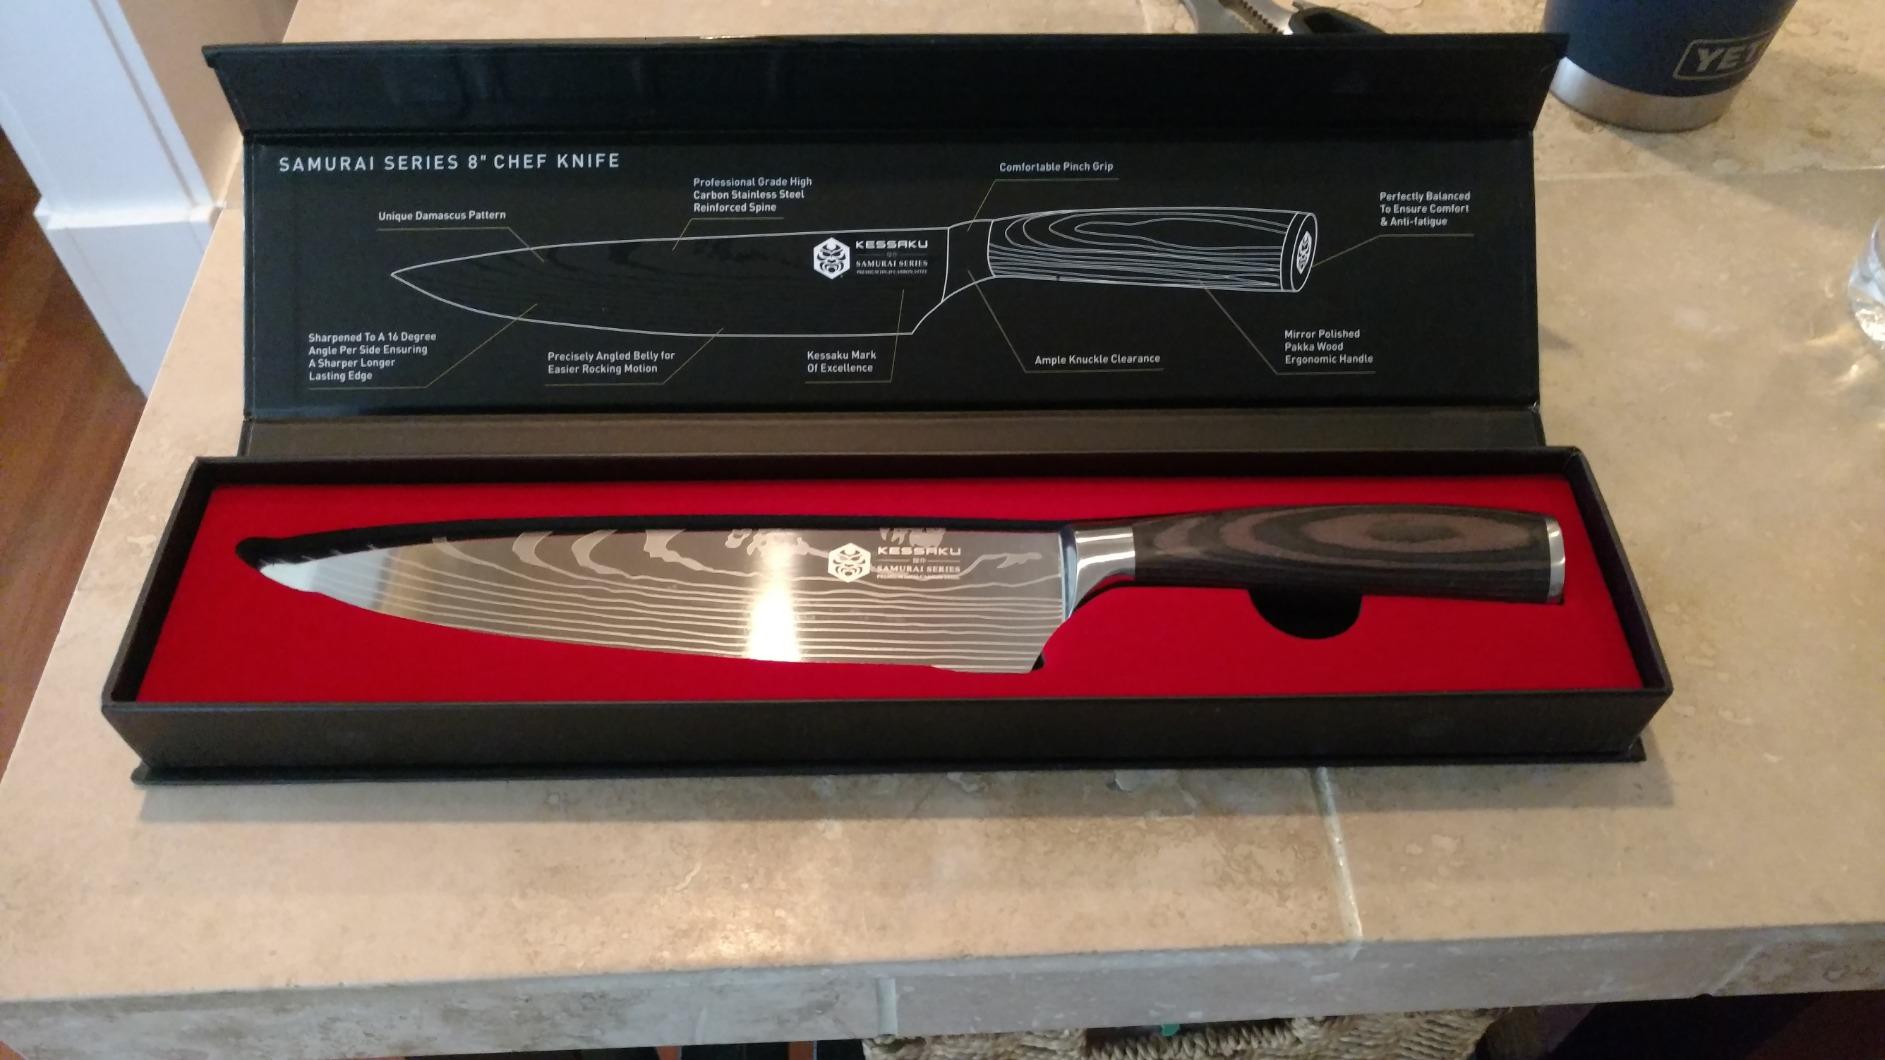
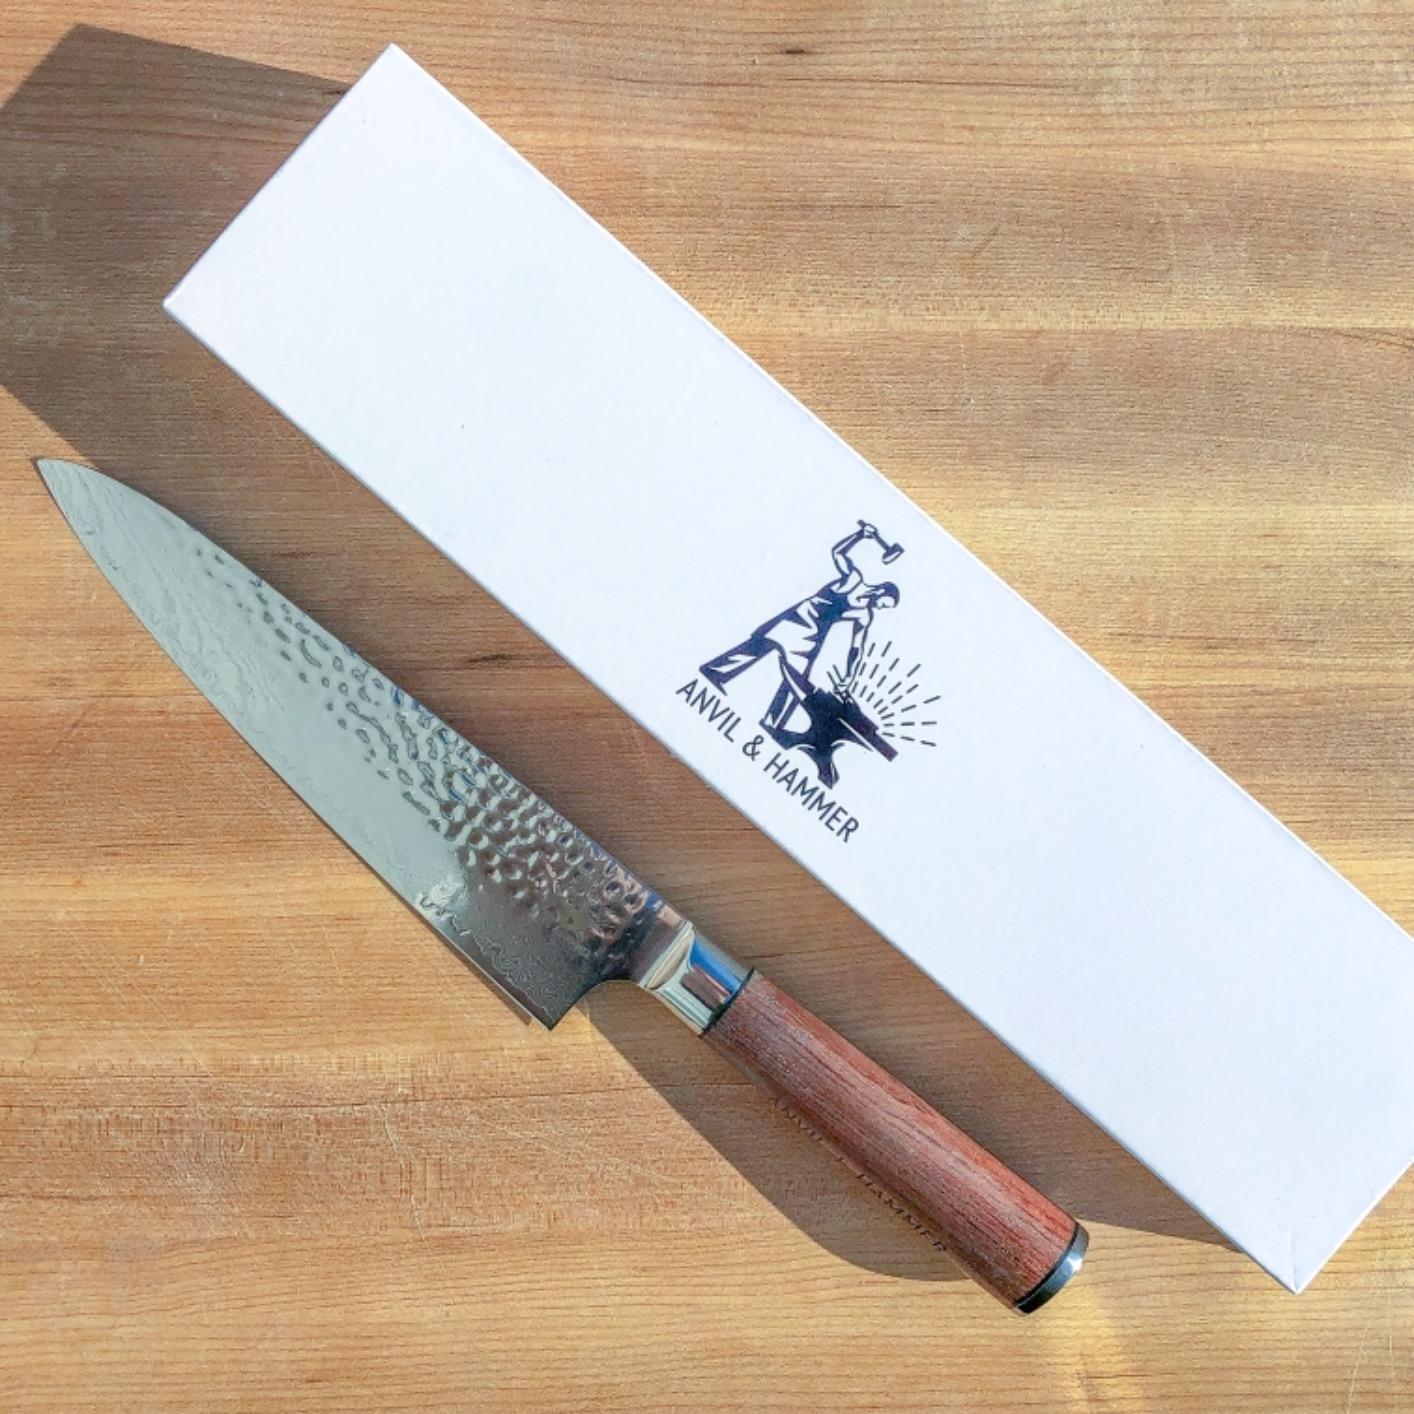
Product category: items_knife
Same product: no